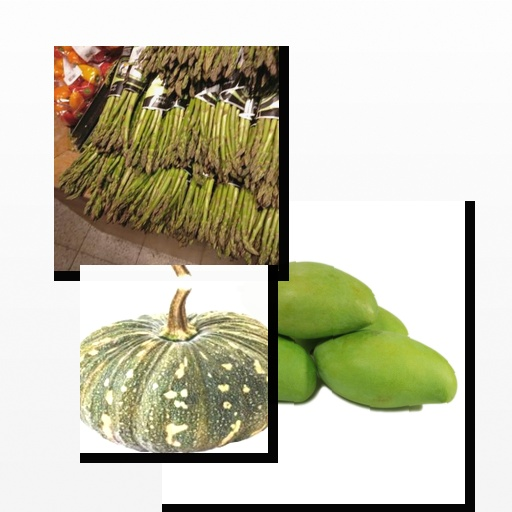
Food items: mango, asparagus, pumpkin